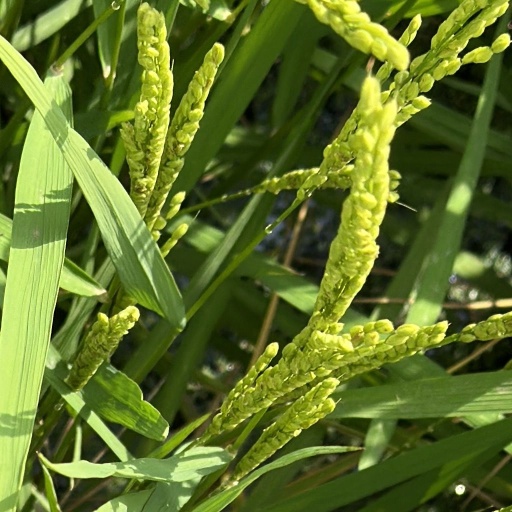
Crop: rice